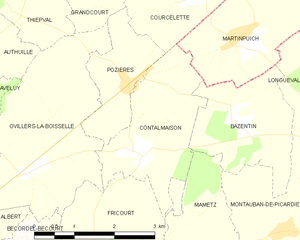
Carte des communes françaises Contalmaison